Jura industriel

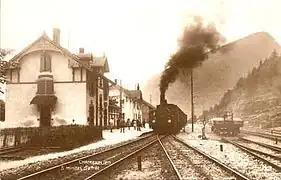
Trains still have to reverse in Chambrelien to overcome the difference in altitude between Neuchâtel and Convers.

The Compagnie du Jura industriel (Jura industrial, JI) is a former Swiss railway company. It existed from 1857 to 1875 and operated the Neuchâtel–Le Locle-Col-des-Roches railway.